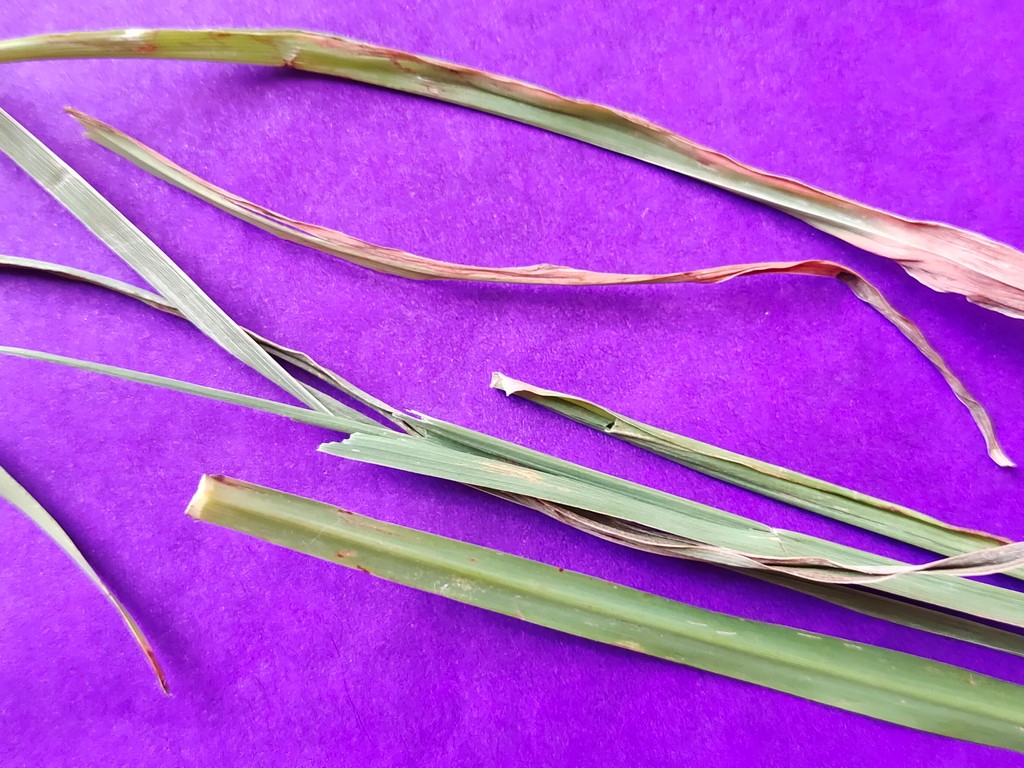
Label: Unhealthy